Italian cruiser Trieste

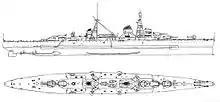
Plan and profile drawing of the "Trento" class

"Trieste" was long overall, with a beam of and a draft of . She displaced at full load, though her displacement was nominally within the restriction set in place by the Washington Naval Treaty. The ship's superstructure included a large conning tower forward and a smaller, secondary conning position aft. She was fitted with a pair of tripod masts, one just aft of the conning tower and the second further aft. She had a crew of 723 officers and enlisted men, though during the war this increased to 781.